World tour of Ulysses S. Grant

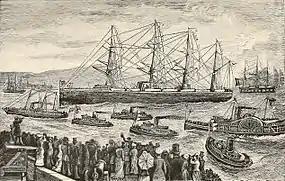
Grant returns to the United States, at San Francisco, 1879, aboard the "City of Tokyo"

By March the Grants visited Constantinople and Greece, transported there by the sloop . During his visit with Sultan Abdul Hamid II, Grant was very impressed with his stable of purebred Arabian stallions. Grant commented that the stallions would "pick up their feet like a cat, and so quickly, that no one can scarcely follow their motions". Grant was so impressed with the animals that the flattered Sultan allowed him to pick out any two he desired and take them home, which he did – a "dappled gray" and an "iron gray", which were promptly shipped back to New York. During his visit, Grant was impressed when he learned how thoroughly Ottoman officers had studied the various military campaigns under his command. However, such praise and his gifts did not prevent Grant from criticizing the class and gender divisions he saw. He would later write that he believed the Turkish government treated its people "as slaves" and noting that "they have a form of government that will always repress progress and development."